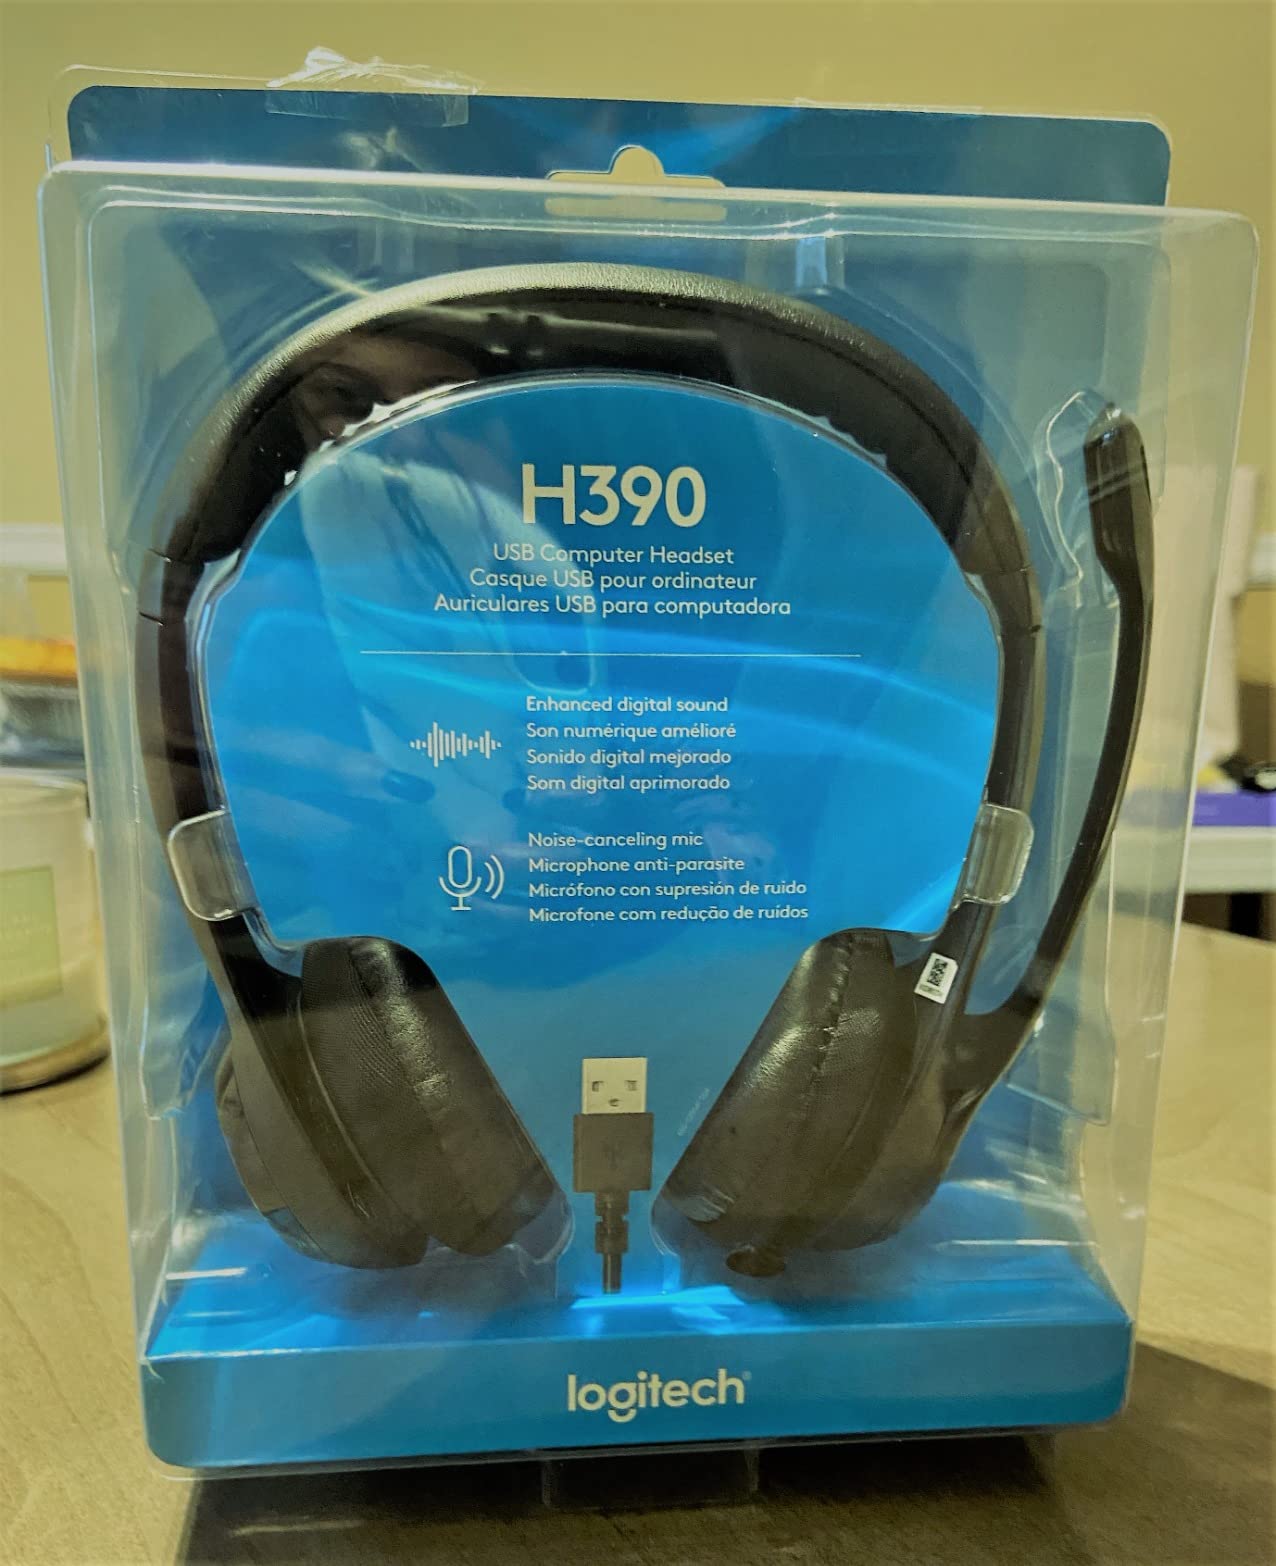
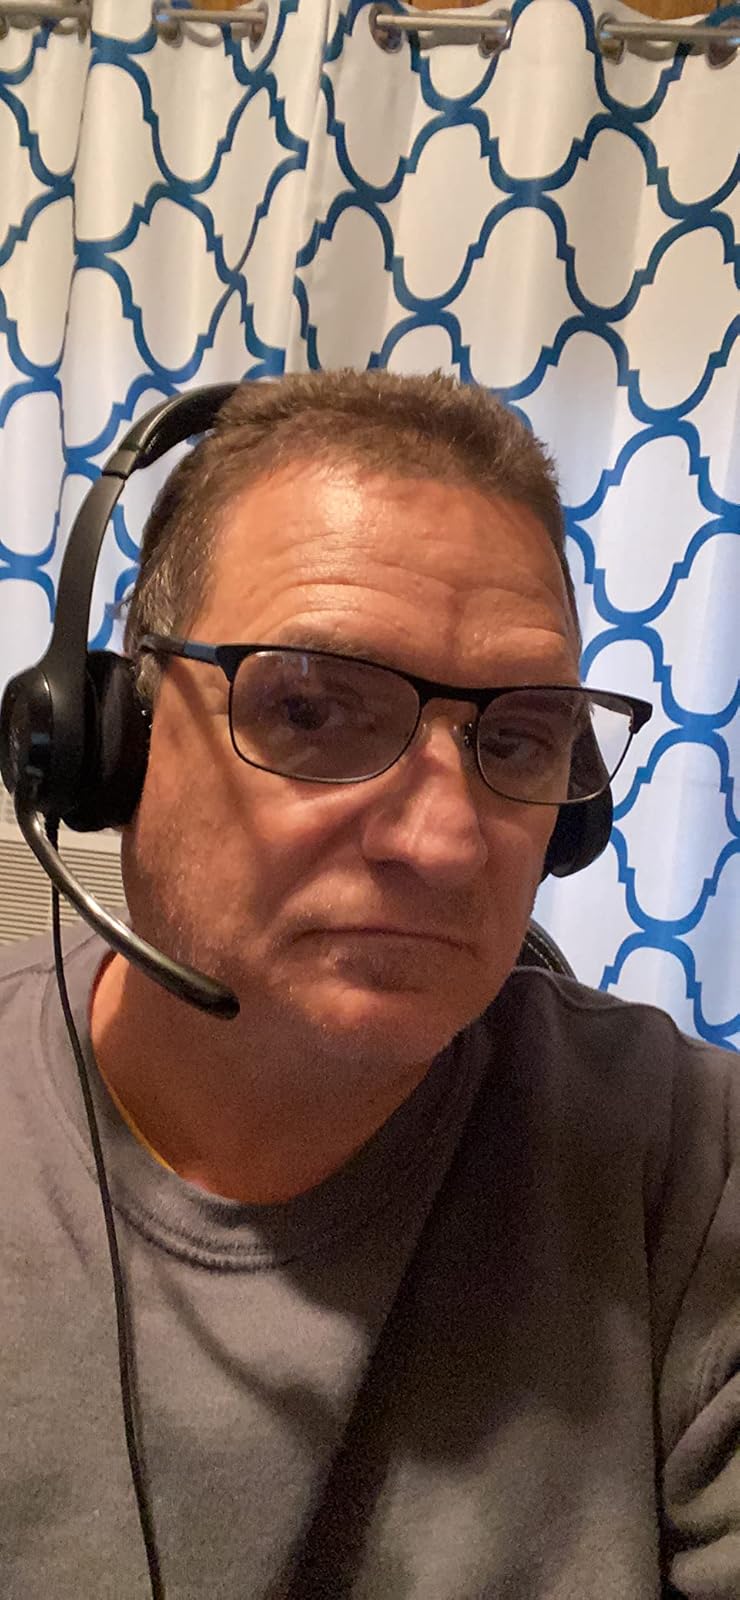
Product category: headphones
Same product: yes